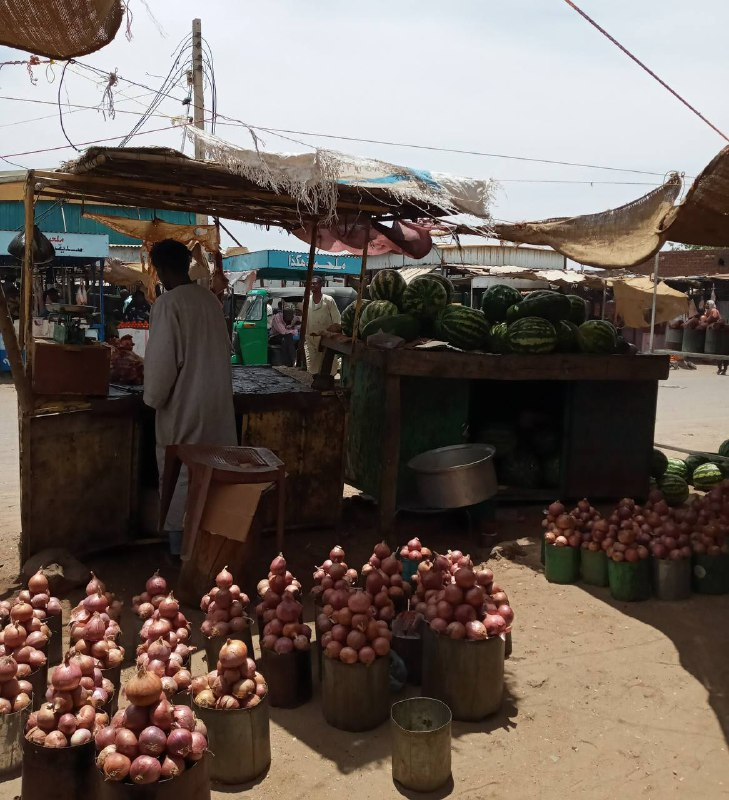
الوصف بالفصحى: بائعٌ يقف خلف طاولةٍ، وقد وضع البصل في السِّلَّة، وبجانبه طاولةٌ أخرى عليها بطيخٌ في السوق
الوصف بالعامية السودانية: بياع واقف ورا طربيزة وخاتي البصل في الملوة وجمبو طربيزة بطيخ في السوق
التصنيف: Marketplaces